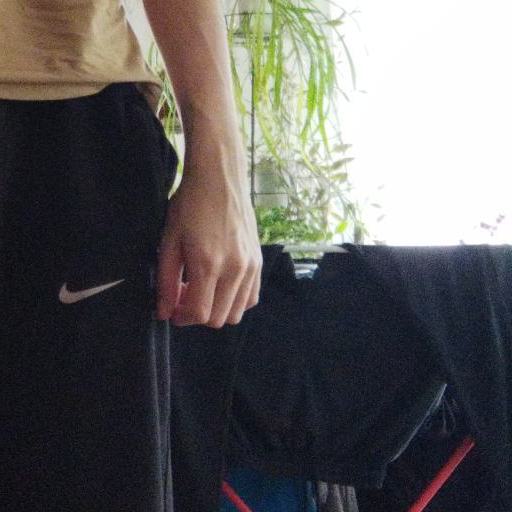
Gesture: no_gesture